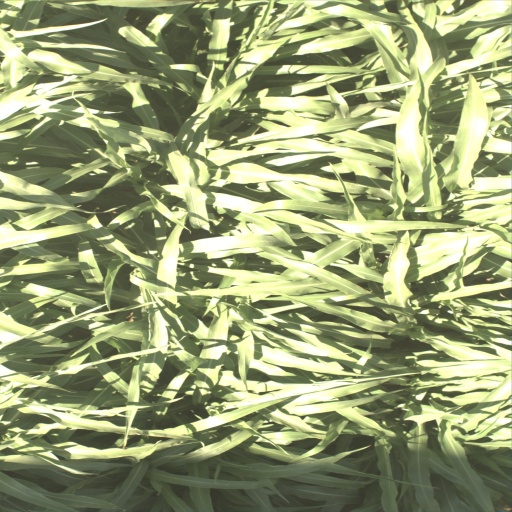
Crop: sorghum